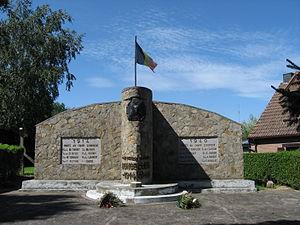
Monument sur lequel est inscrit ""Me rendre? Jamais!"" prononcé par le commandant Charlier"
Numa Charlier, né le 17 juin 1893 à Schaerbeek et décédé le 16 mai 1940 à Boncelles, était un officier belge durant la Première Guerre mondiale et durant la Deuxième Guerre mondiale. Il fut le dernier commandant du Fort de Boncelles.
Le fort de Boncelles a été le théâtre d’une des batailles les plus importantes de la périphérie de Liège en août 1914, la bataille de Liège.